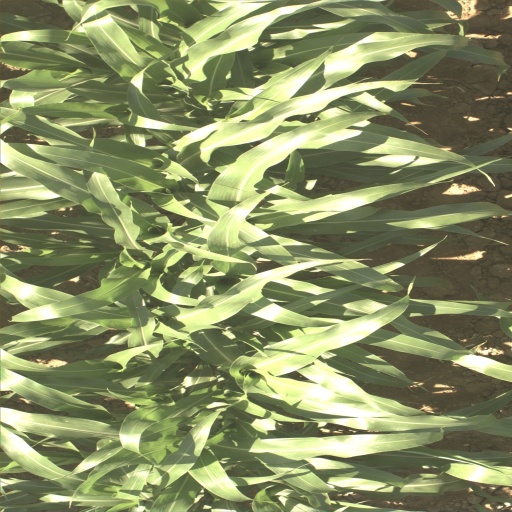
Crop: sorghum